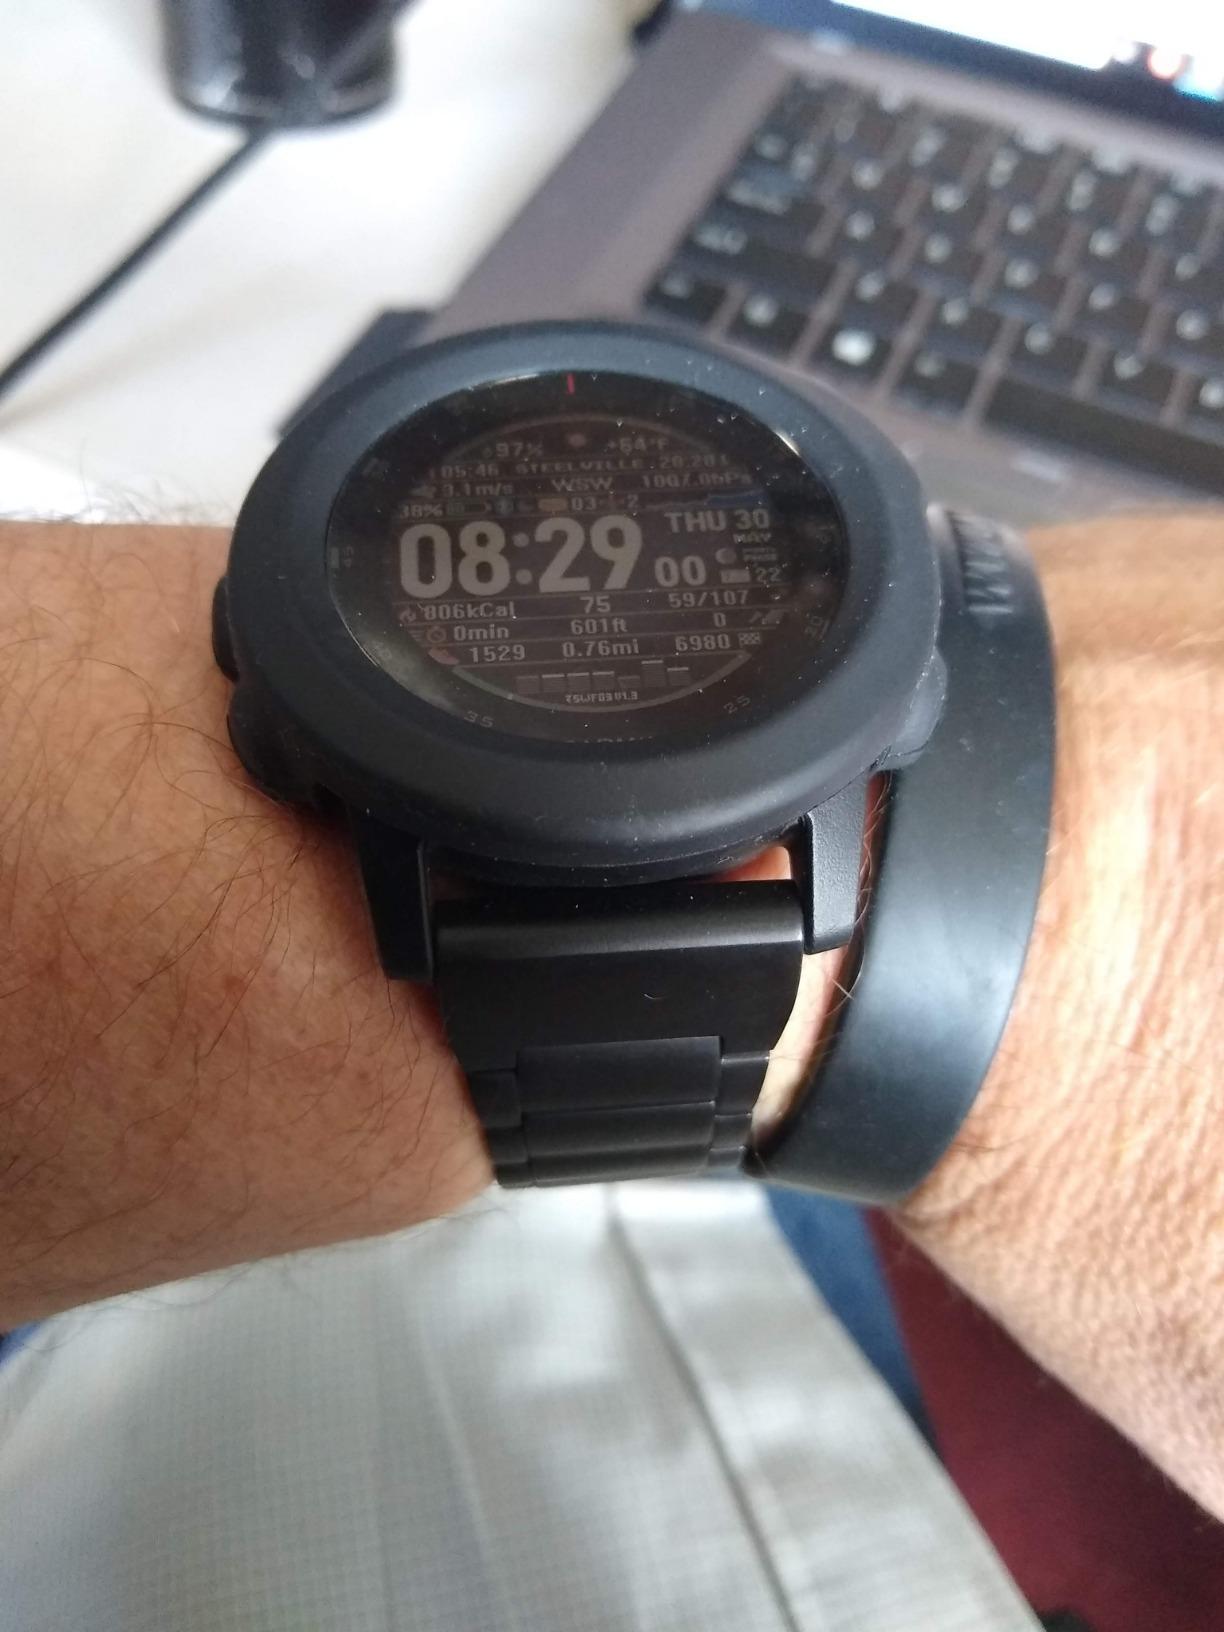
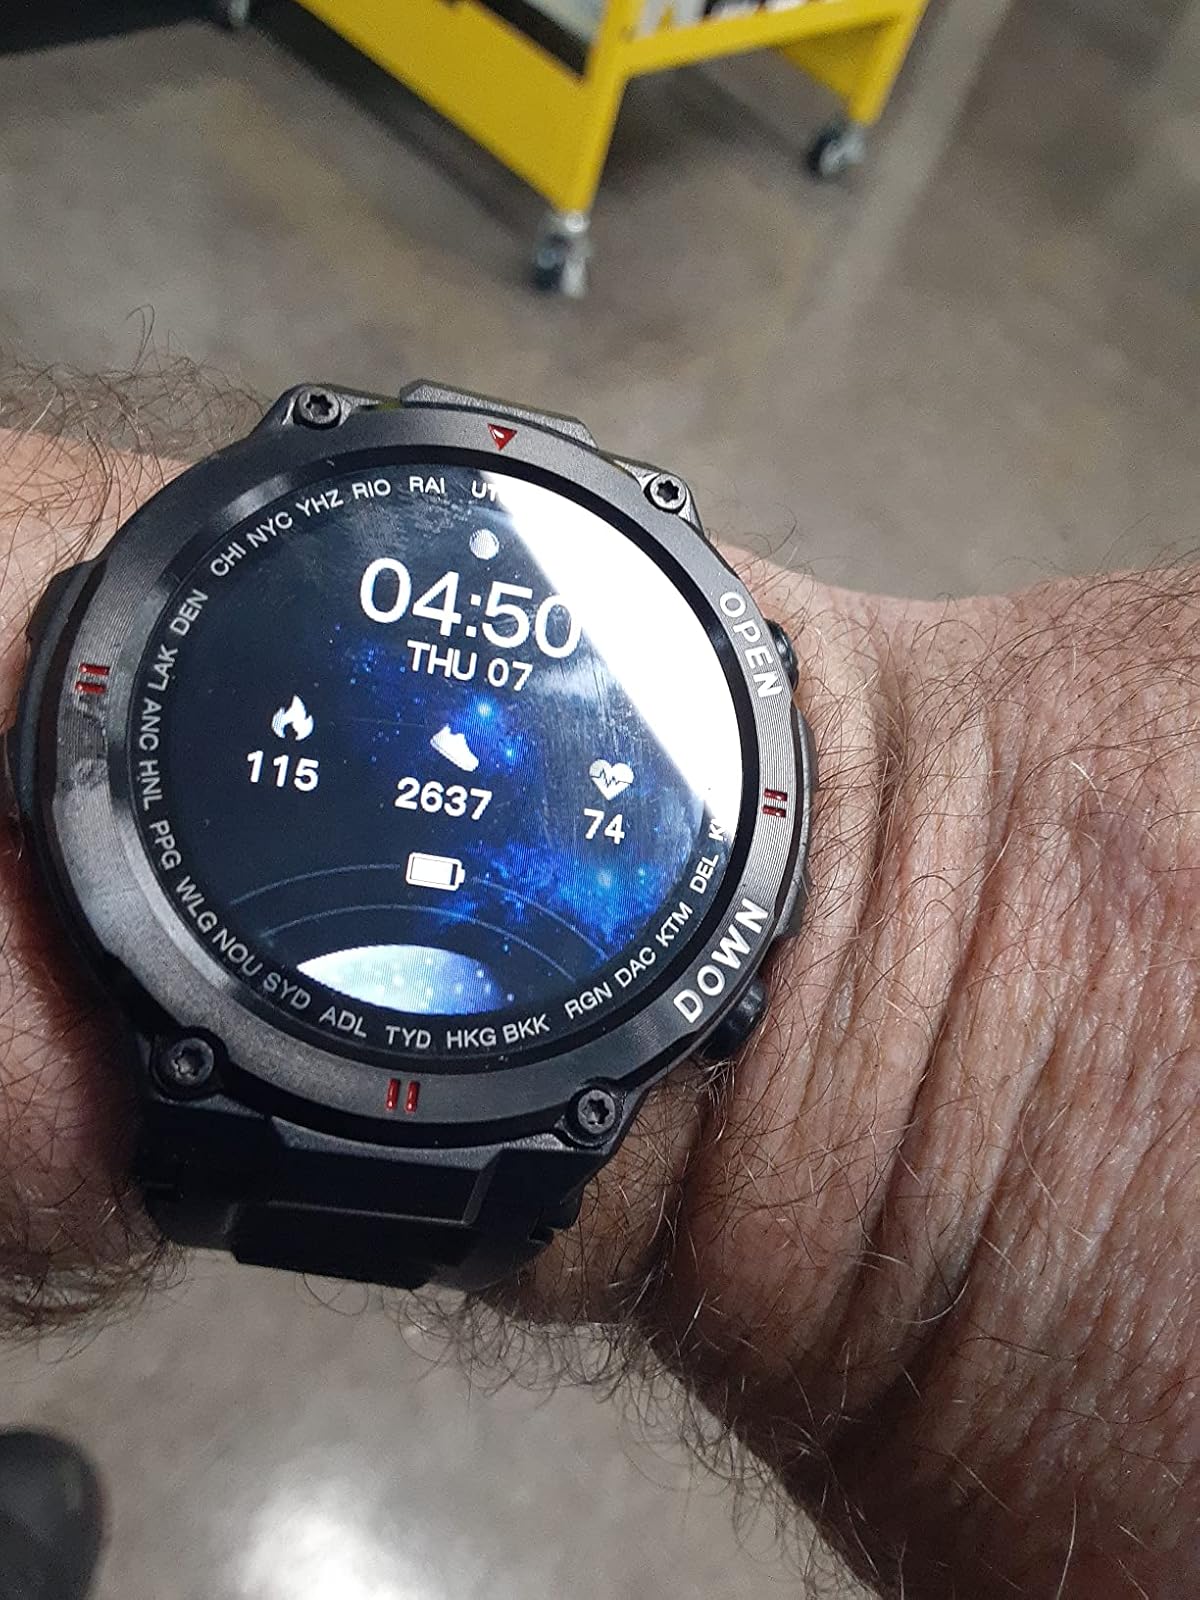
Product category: smartwatch
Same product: no